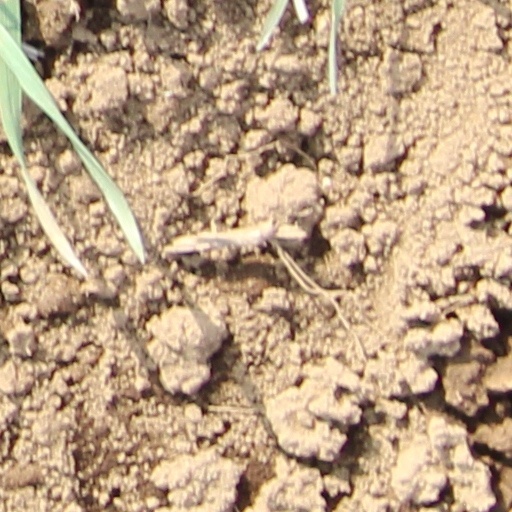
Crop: wheat